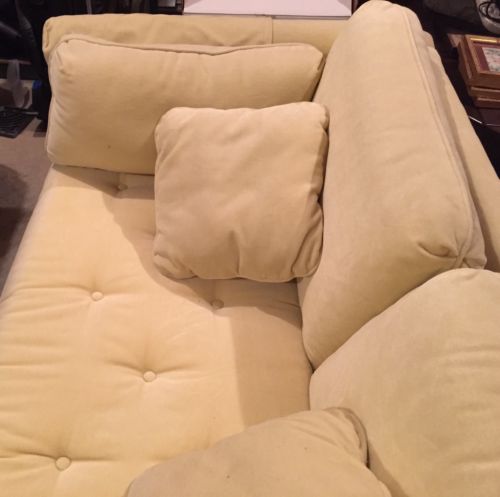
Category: sofa